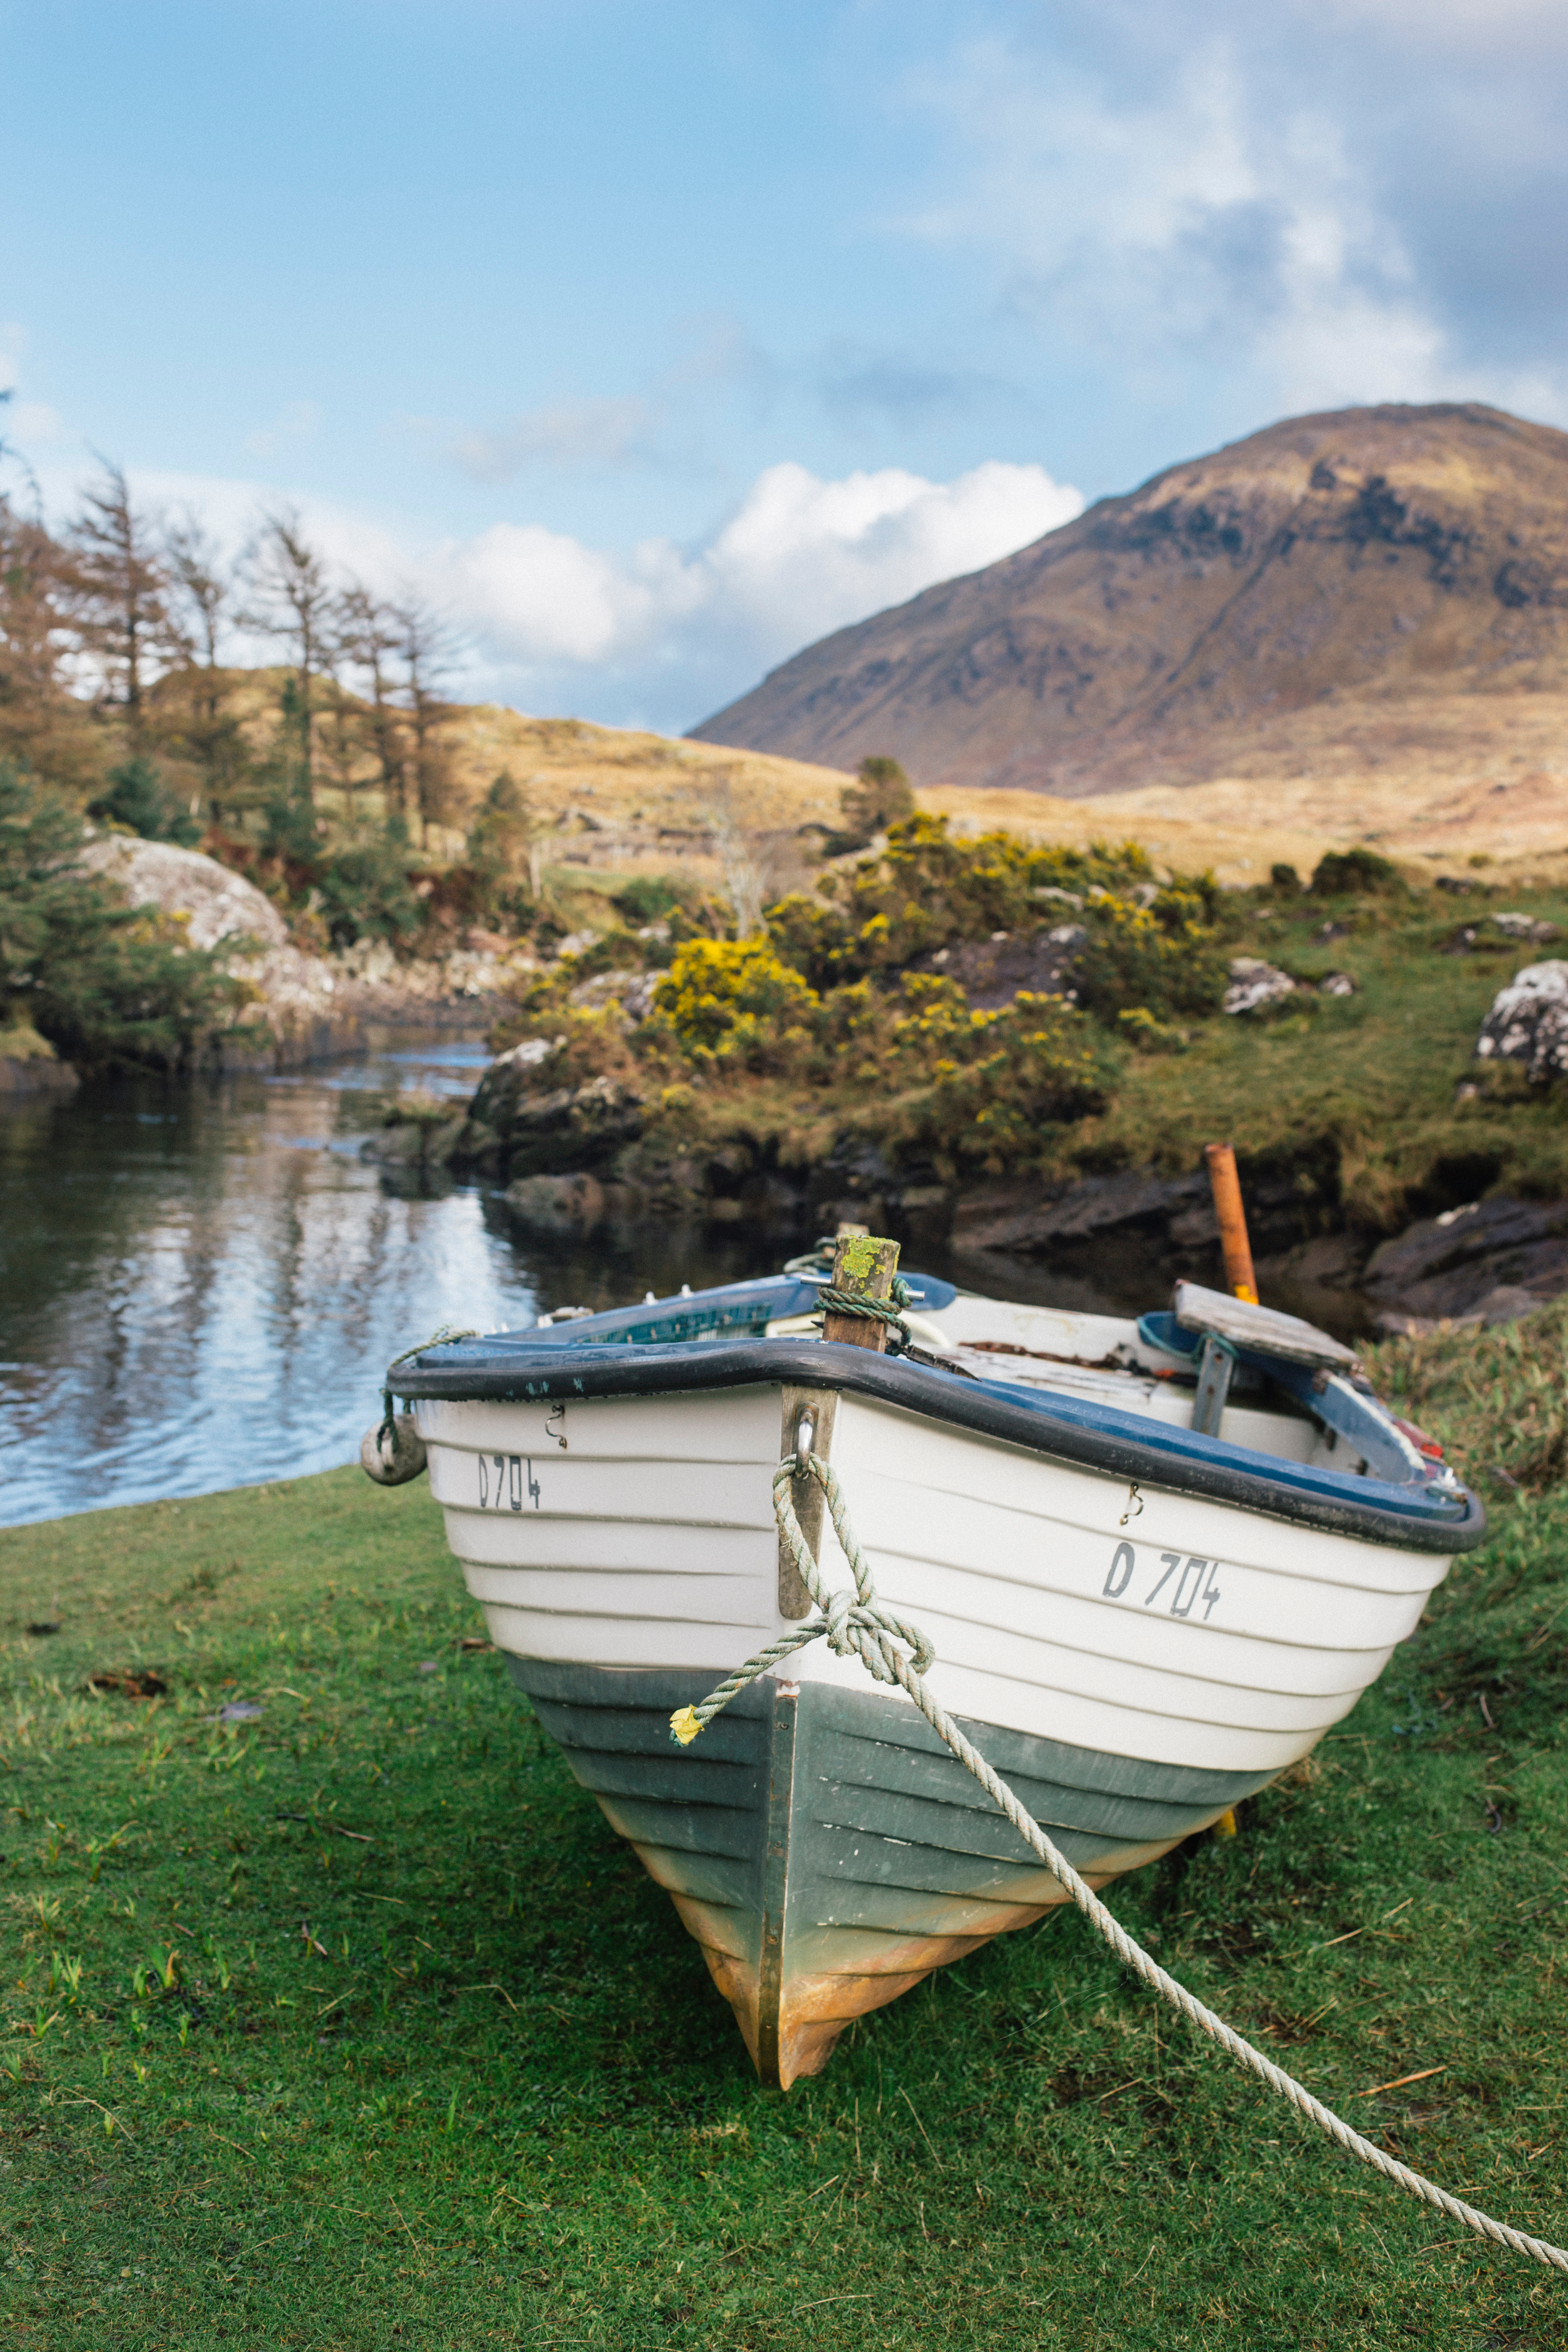
sea, boat, hill, lake, river, canoe, stream, rural, vehicle, boating, wooden, watercraft, ecosystem, skiff, watercraft rowing